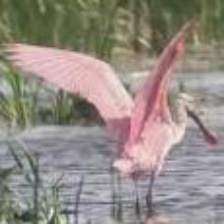
Species: ROSEATE SPOONBILL
Scientific name: PLATALEA AJAJA
ImageNet parent category: spoonbill